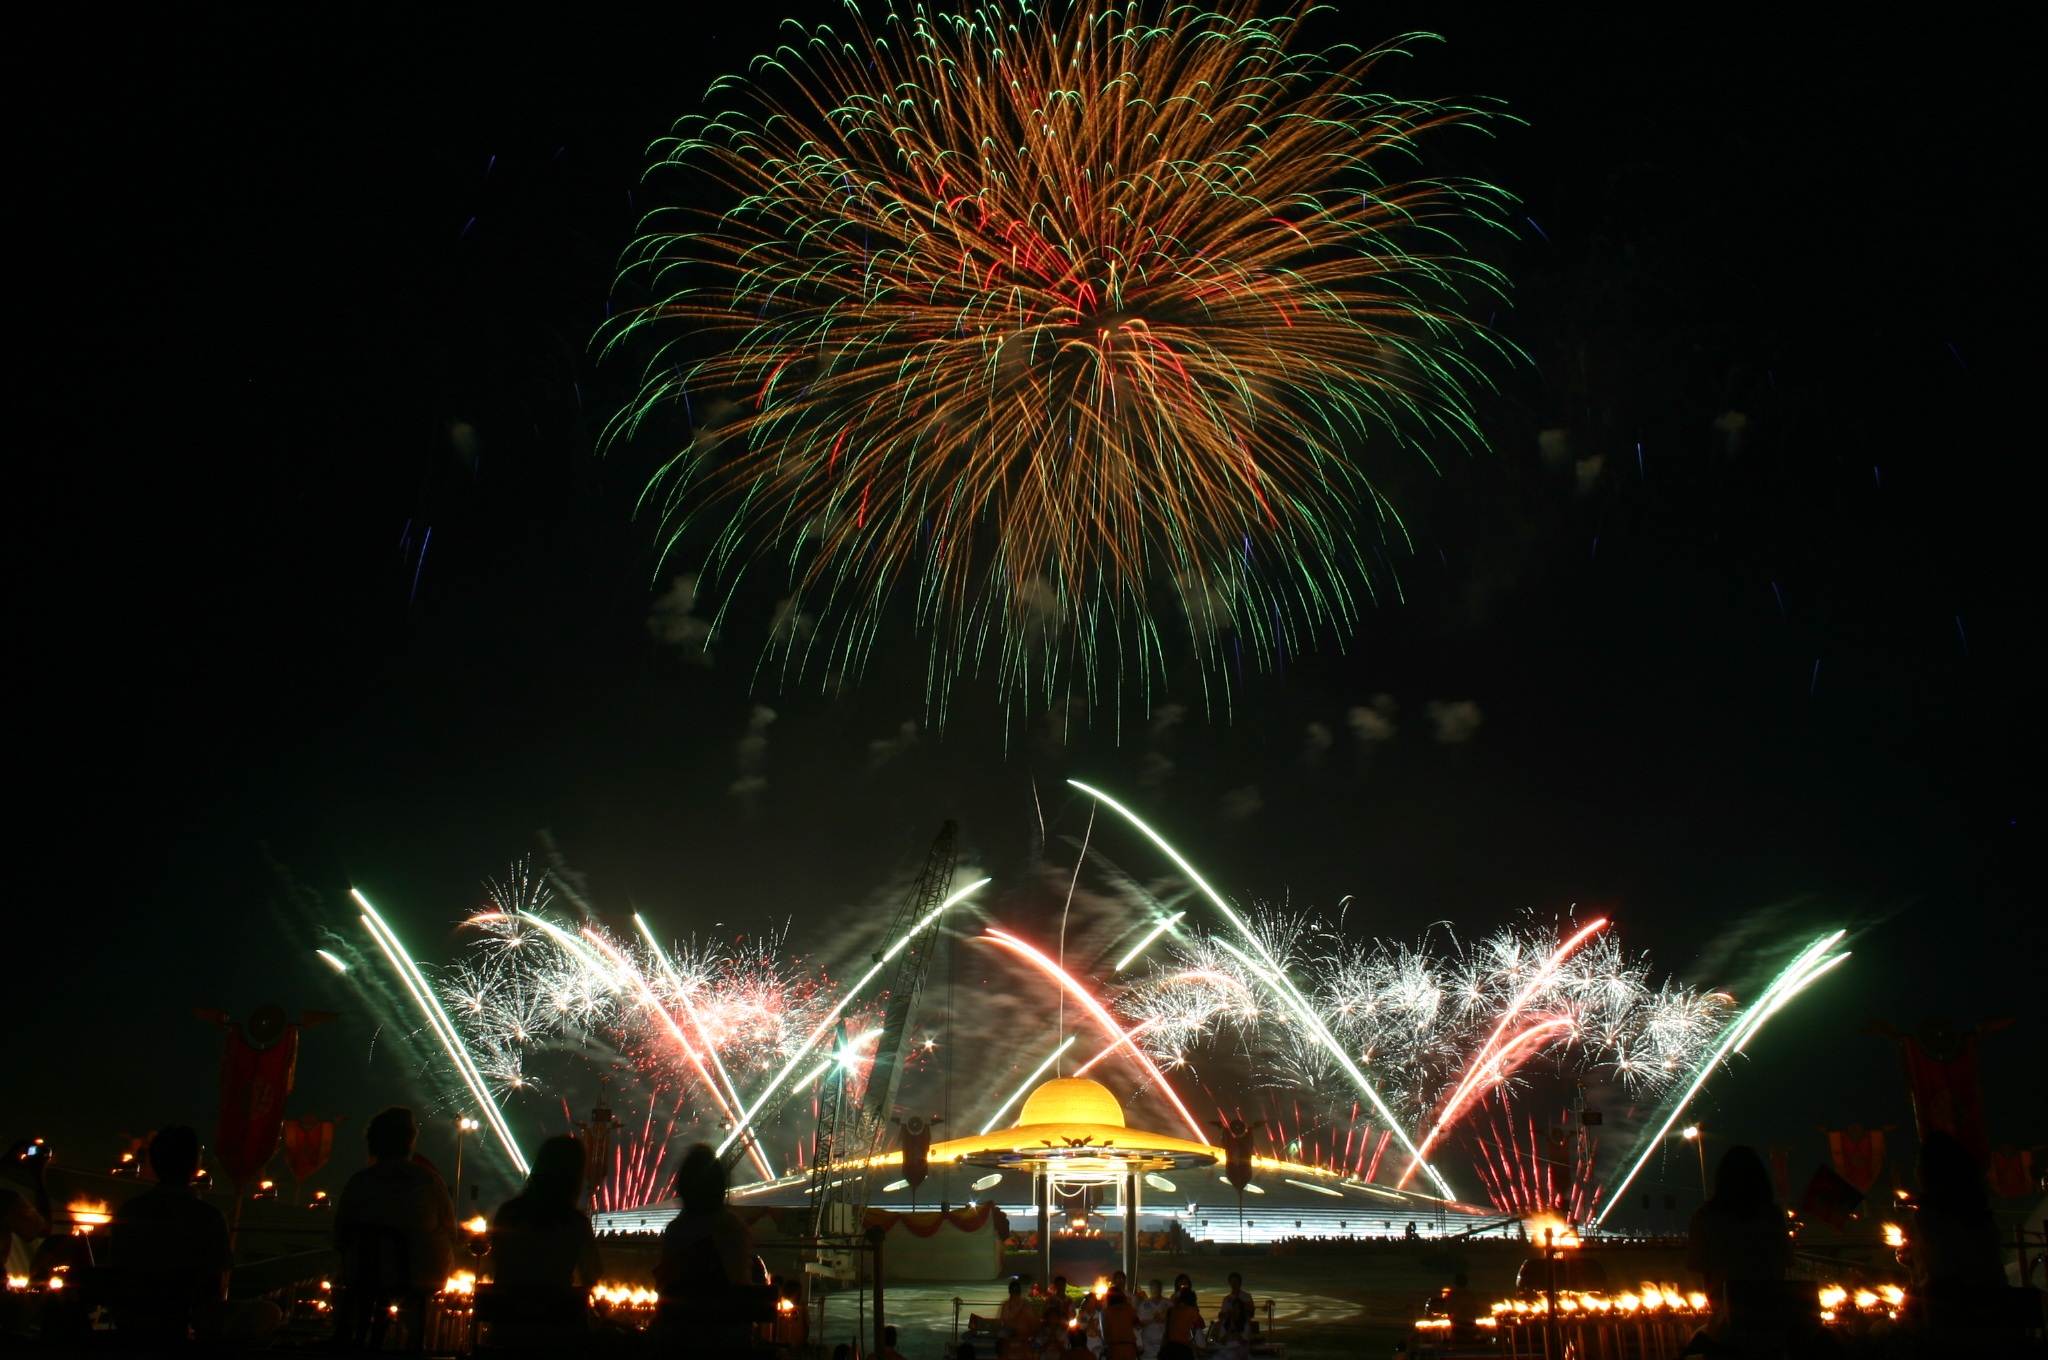
recreation, celebration, buddhism, thailand, festival, fireworks, temple, event, wat, outdoor recreation, dhammakaya pagoda, phra dhammakaya